History of Islam

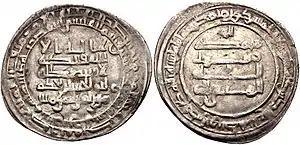
Dirham of Al-Muttaqi

The capital was moved from Damascus to Baghdad, due to the importance placed by the Abbasids upon eastern affairs in Persia and Transoxania. At this time the caliphate showed signs of fracture amid the rise of regional dynasties. Although the Umayyad family had been killed by the revolting Abbasids, one family member, Abd ar-Rahman I, escaped to Spain and established an independent caliphate there in 756. In the Maghreb, Harun al-Rashid appointed the Arab Aghlabids as virtually autonomous rulers, although they continued to recognize central authority. Aghlabid rule was short-lived, and they were deposed by the Shiite Fatimid dynasty in 909. By around 960, the Fatimids had conquered Abbasid Egypt, building a capital there in 973 called ""al-Qahirah"" (meaning "the planet of victory", known today as Cairo).